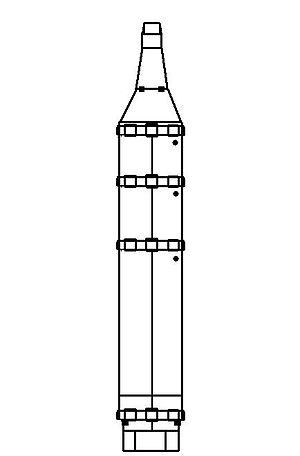
Le R-27 Zyb est un missile mer-sol balistique stratégique développé par l'Union soviétique et employé par la Marine soviétique de 1968 à 1988. Sa désignation OTAN est SS-N-6 Serb. En URSS, il possède l'indice GRAU 4K10. Il s'agit d'une fusée à ergols liquides brûlant un mélange hypergolique de 1,1-diméthylhydrazine comme combustible et de peroxyde d'azote comme comburant. Le développement du missile a été mené par le SKB-385, sous la direction de Victor Makeïev, de 1962 à 1968, pour une mise en service le 13 mars 1968. Entre 1974 et 1990, 161 tirs de missiles ont été effectués, avec un taux de réussite moyen de 93 %. La production totale est de 1800 missiles.